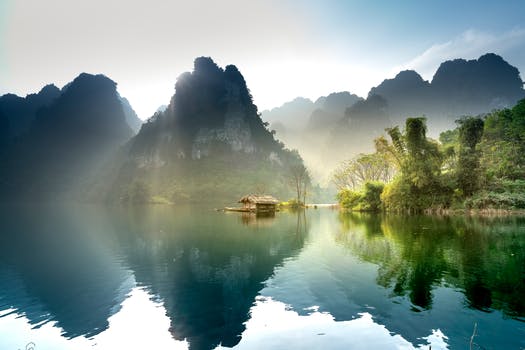
Label: No Watermark